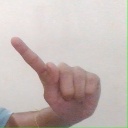
अक्षर: ए